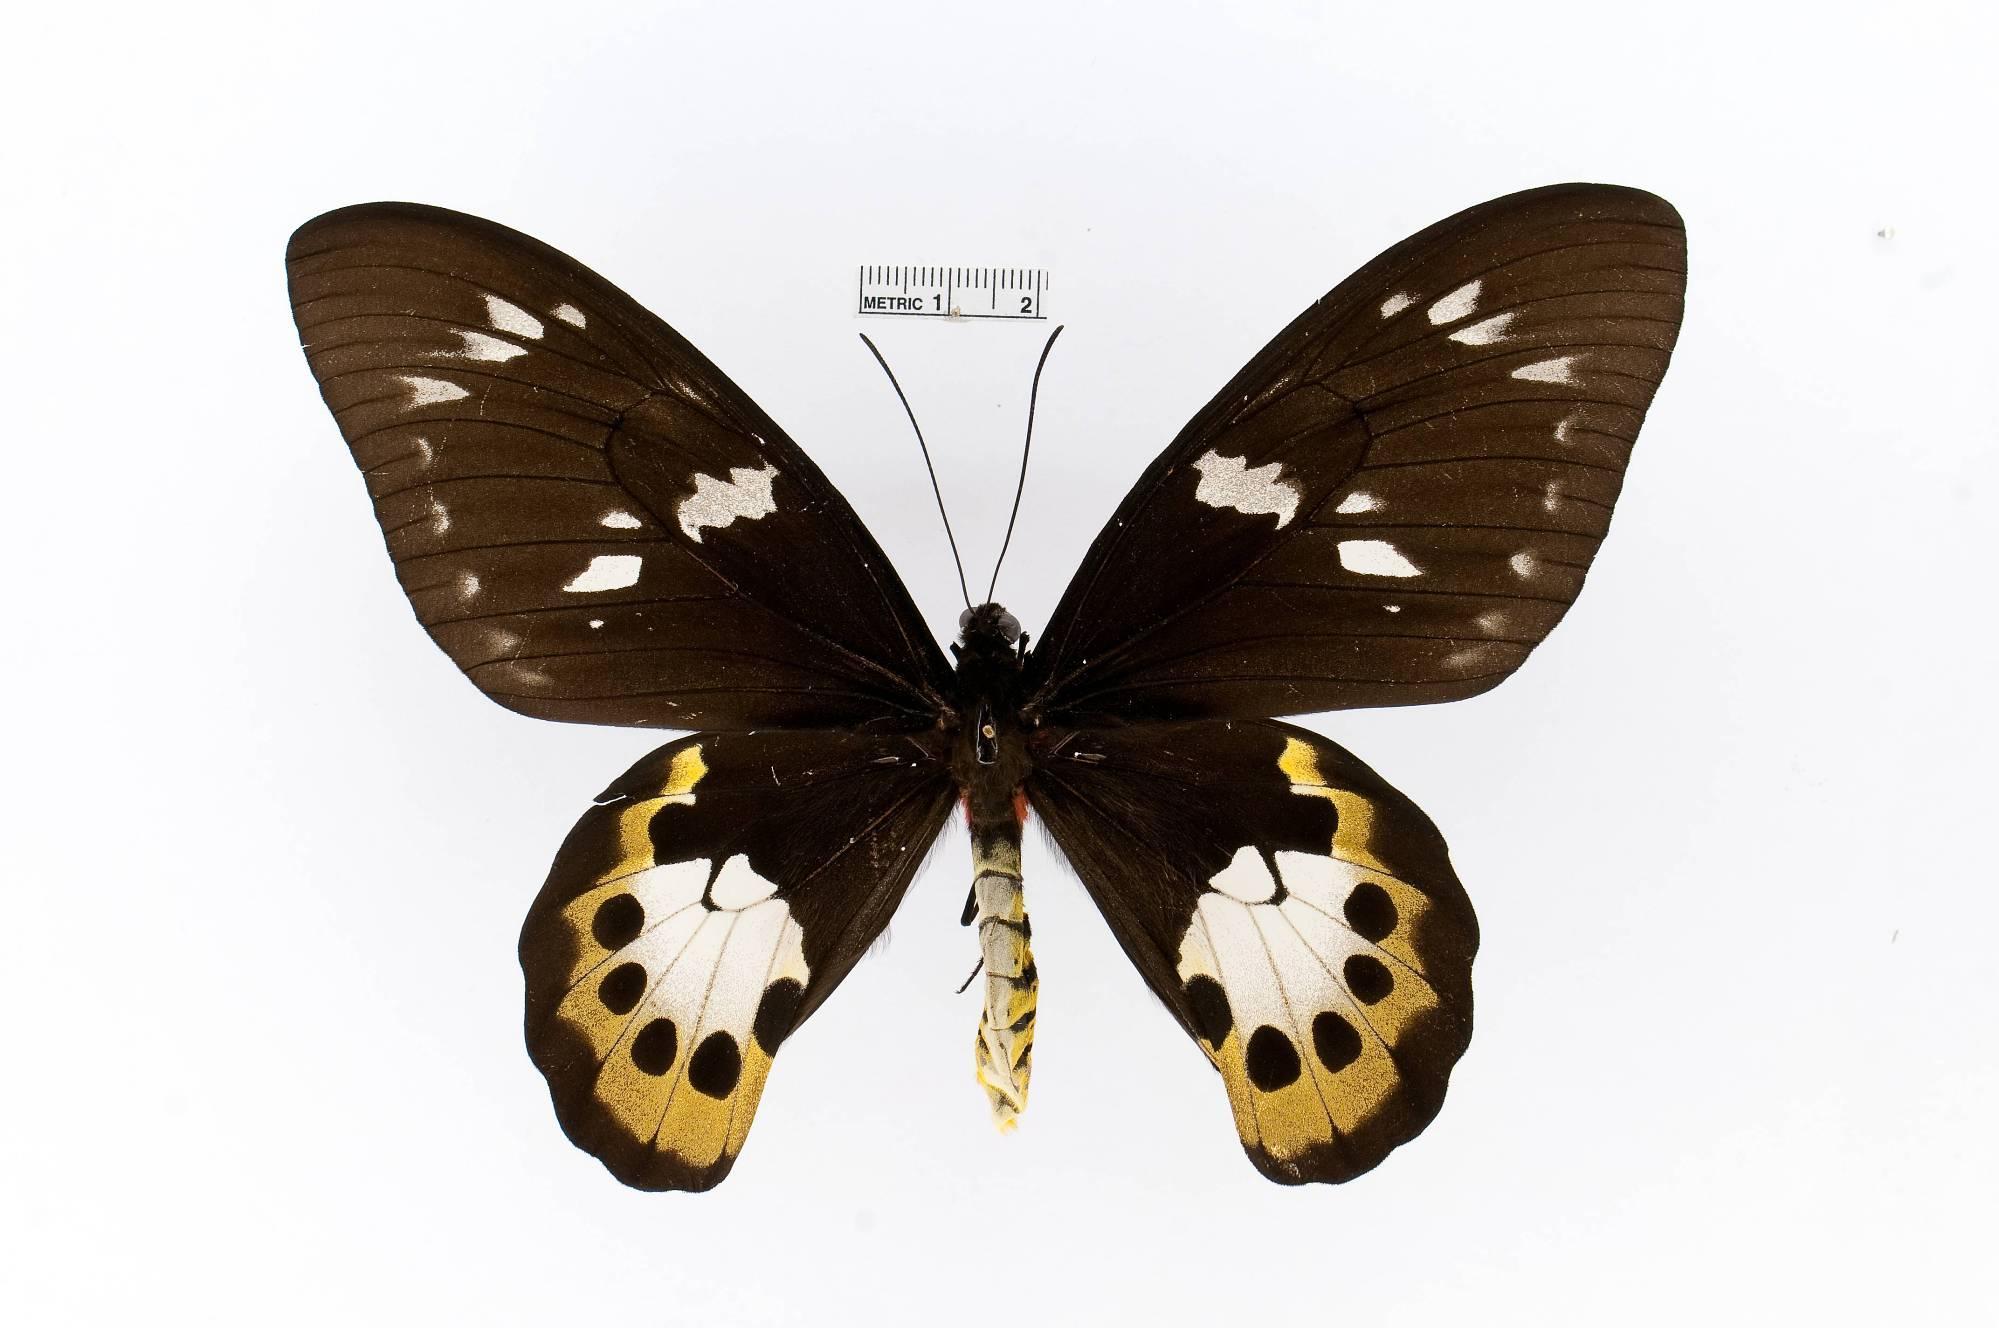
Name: Ornithoptera chimaera
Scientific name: Ornithoptera chimaera
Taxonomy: Animalia, Arthropoda, Insecta, Lepidoptera, Papilionidae, Papilioninae
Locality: Arfak Mts., West Irian, [Not Stated], Irian Jaya, Indonesia
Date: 24 Oct 1979